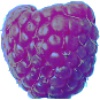
Label: Raspberry 1